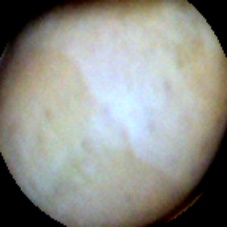
Label: Intact